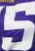
Number: 5